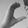
ASL letter: C